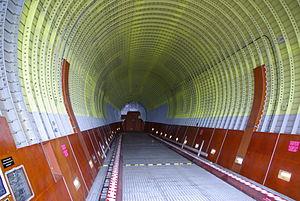
Soute de l'A300-600ST Beluga